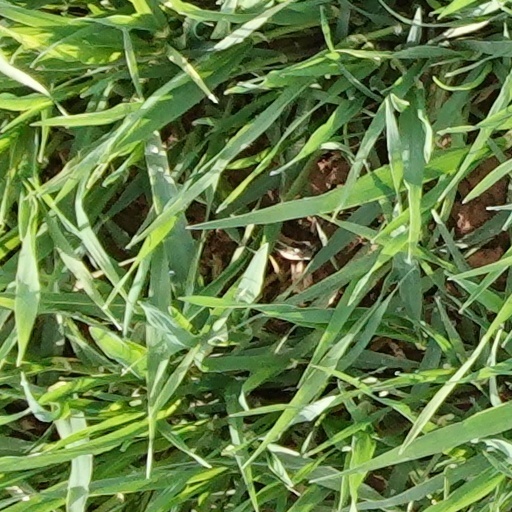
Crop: wheat